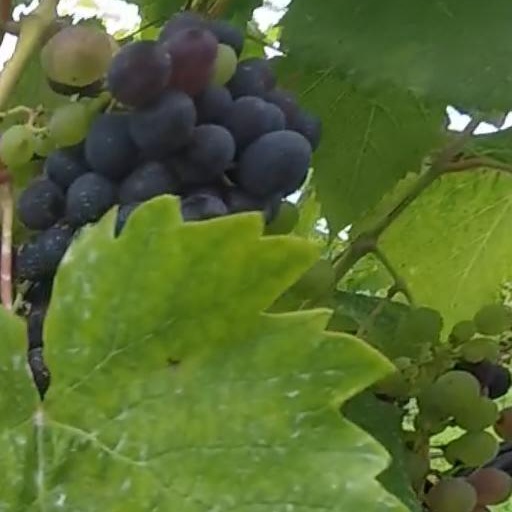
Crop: grape